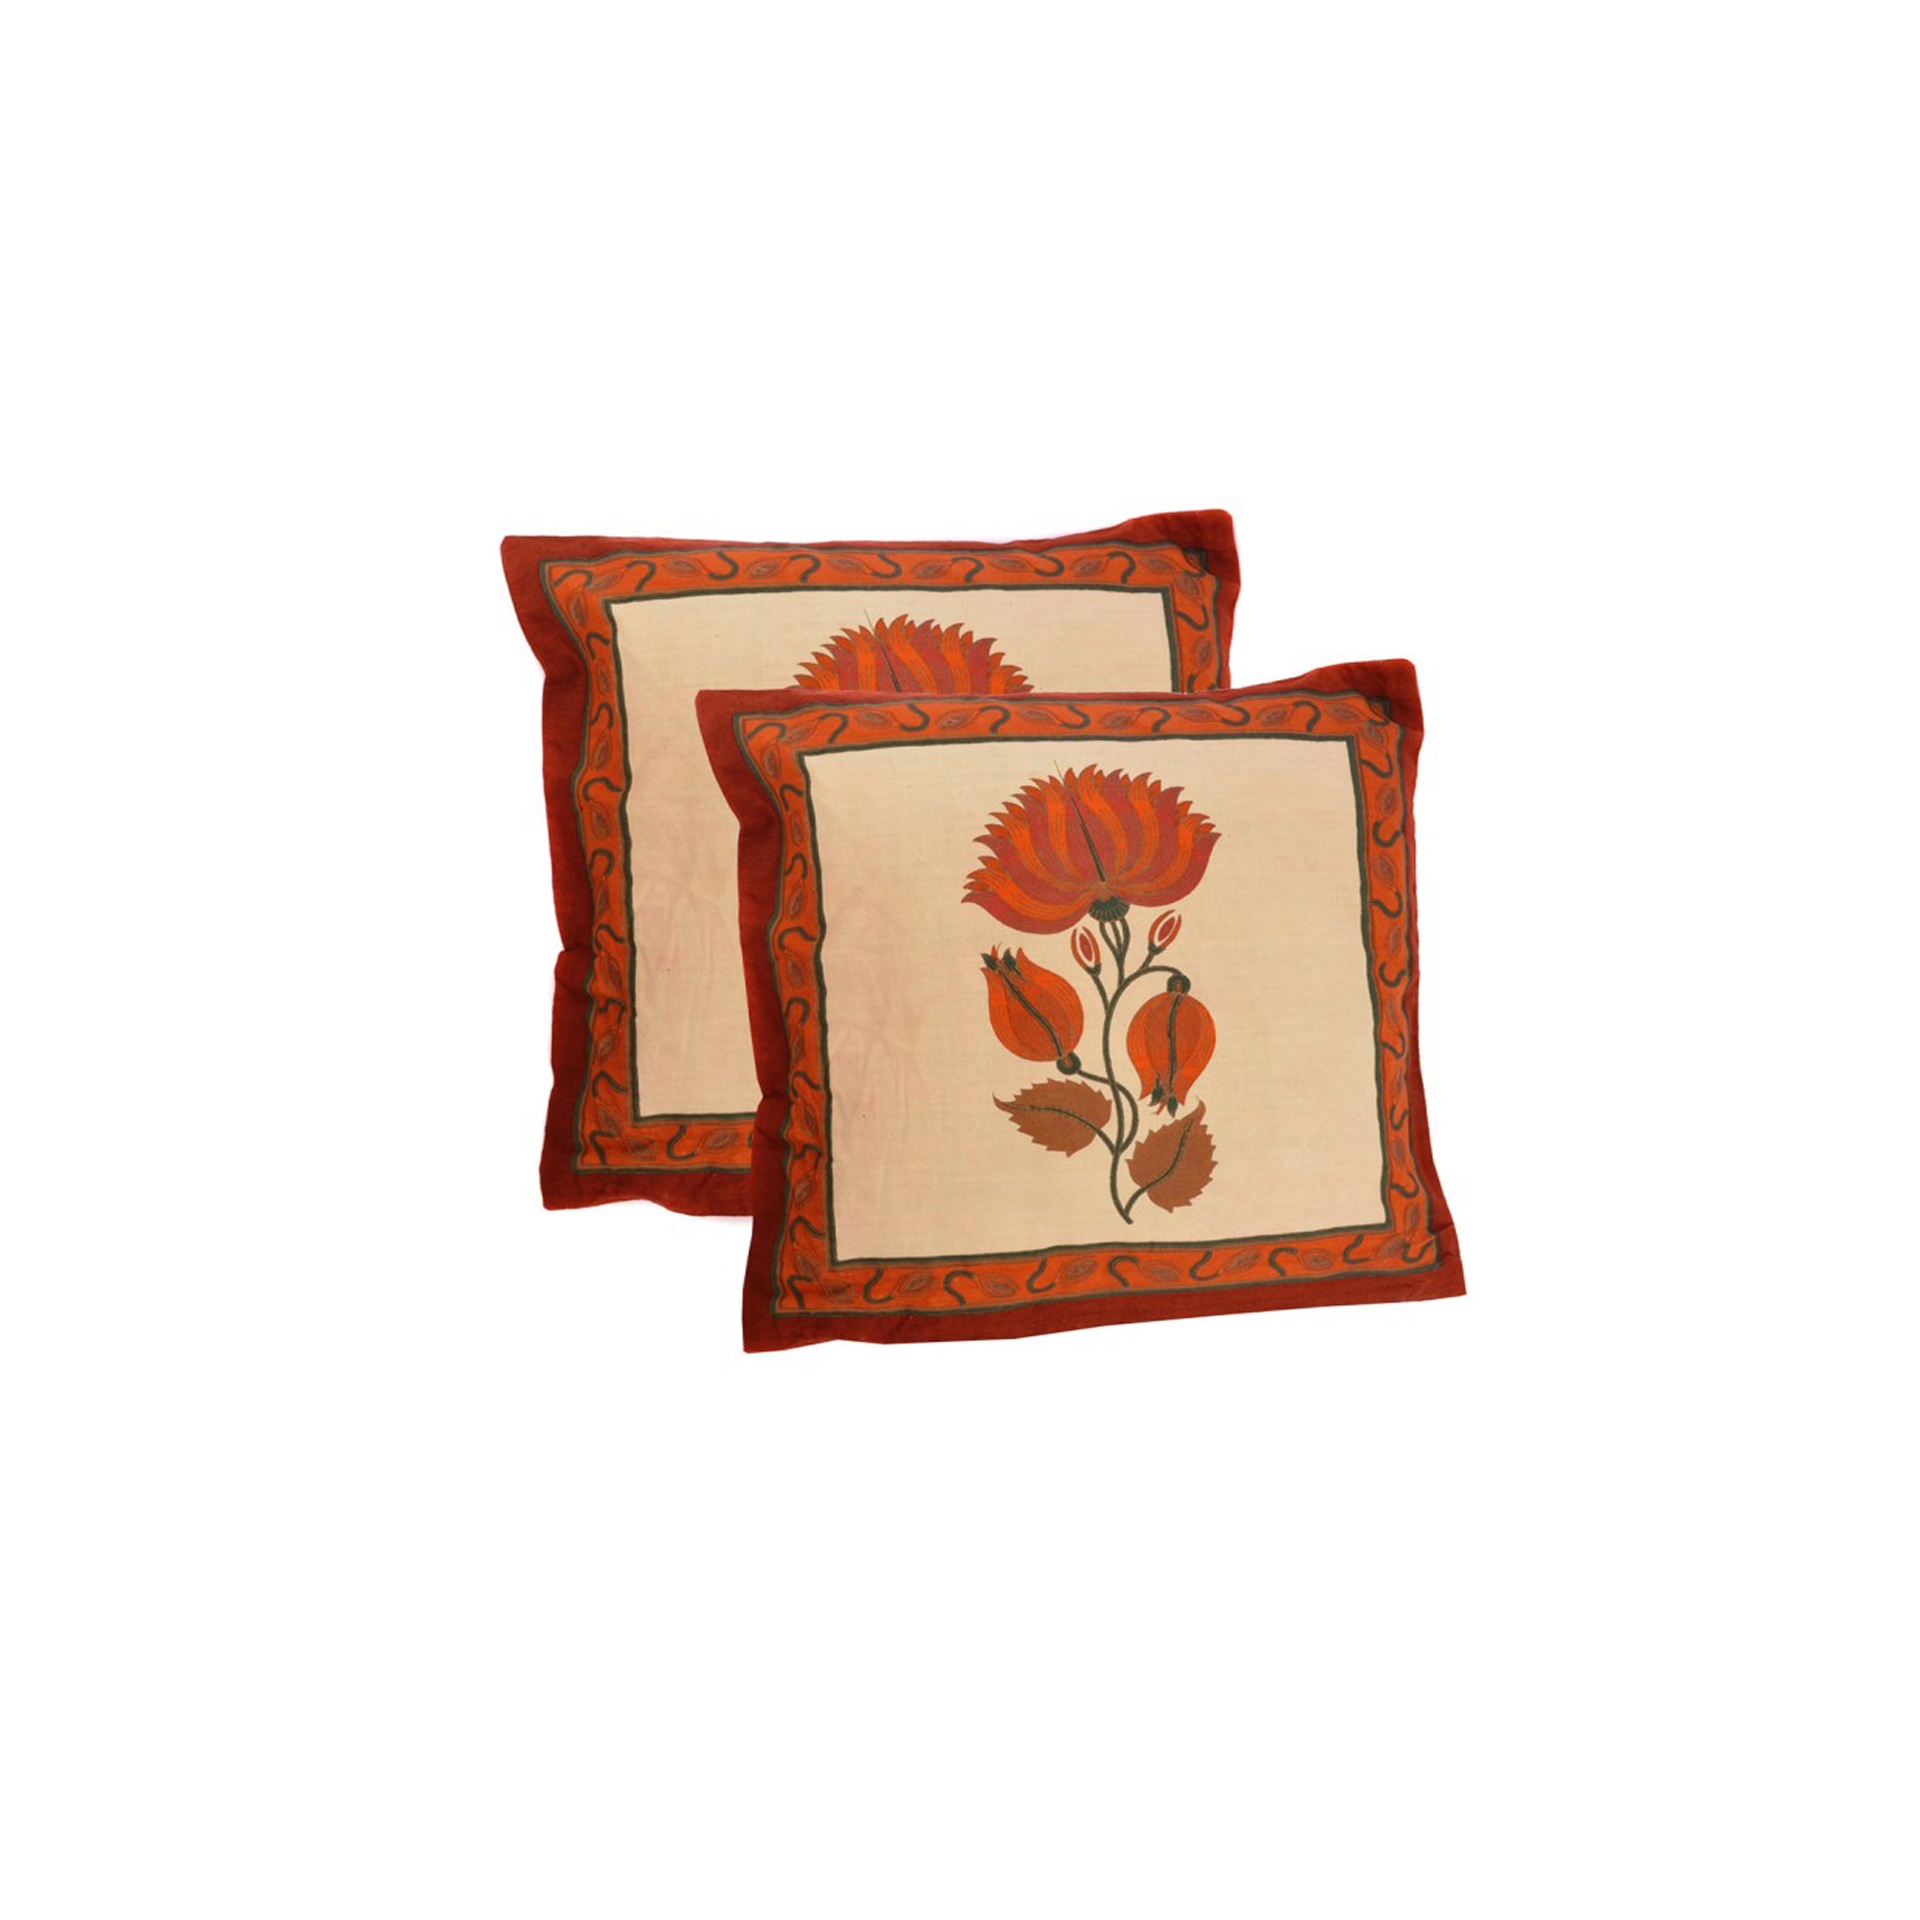
leather, orange, pattern, furniture, pillow, material, cushion, product, textile, rectangle, home decor, cushions, outdoor furniture, bedsheets, throw pillow